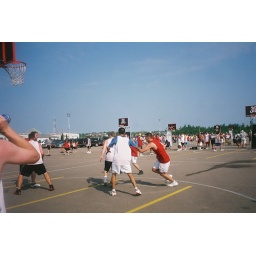
NBA 3 on 3 tournament at Moncton Coliseum, Moncton, NB. Tim in the red shirt, white shorts,and white sneakers.